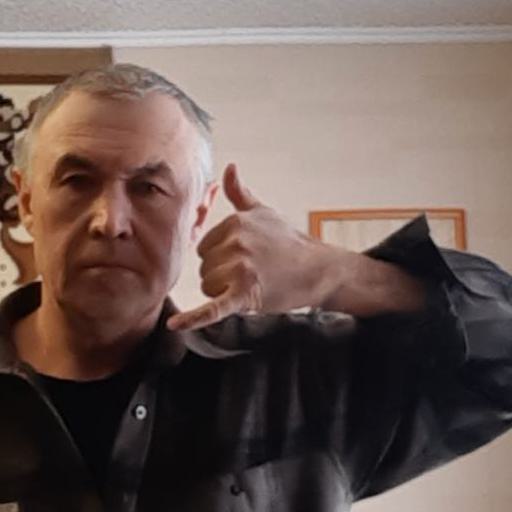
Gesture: call